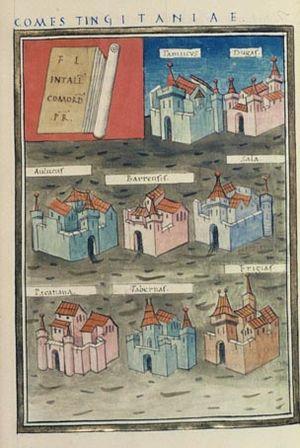
La Notitia dignitatum est un document administratif romain plusieurs fois remanié donnant un tableau, sous forme de listes, de l’organisation hiérarchique des fonctions civiles et militaires de l'Empire romain, dans ses deux composantes, occidentale et orientale.